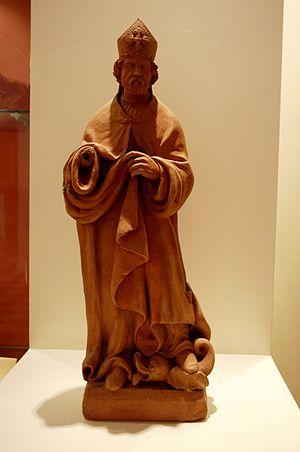
Musée communal de Huy - Auguste Geedts (1827-1902) Saint Domitien, plâtre peint de 1850
Saint Domitien, mort en 558 ou en 560, fut évêque de Tongres-Maastricht. Théologien originaire de Huy il est le premier dont l'existence soit connue comme certaine. Il est un des saints protecteurs de la ville de Huy en Région wallonne.